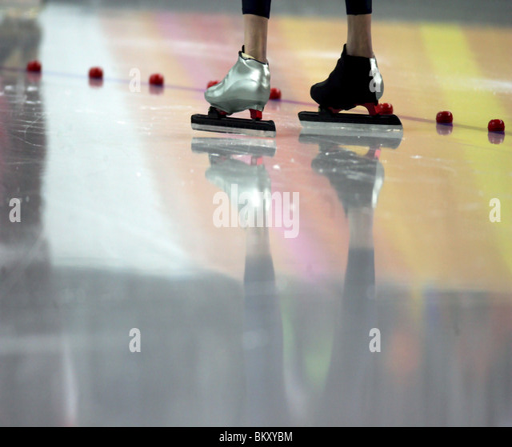
skater standing on the ice ready for racing